Mitsubishi Triton

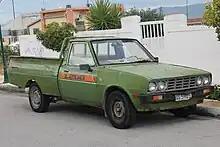
1978 Mitsubishi L200 (pre-facelift)

In export versions, the 2.0-litre petrol version had , while a larger 2.6-litre unit offered . Also popular in many markets, was a 2.3-litre diesel engine. The 1.6-litre Saturn engine rounded out the lineup in many countries. A naked cab and chassis version was also available in some markets.